The Devil's Elixirs

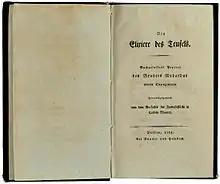
The title page of Volume 1 of the first edition

The Devil's Elixirs is an 1815 novel by E. T. A. Hoffmann. The basic idea for the story was adopted from Matthew Gregory Lewis's novel "The Monk", which is itself mentioned in the text. However, his treatment of the story of a fallen Monk was more deeply probing of the human psyche, and was considered far superior by the German poet and critic, Heinrich Heine.